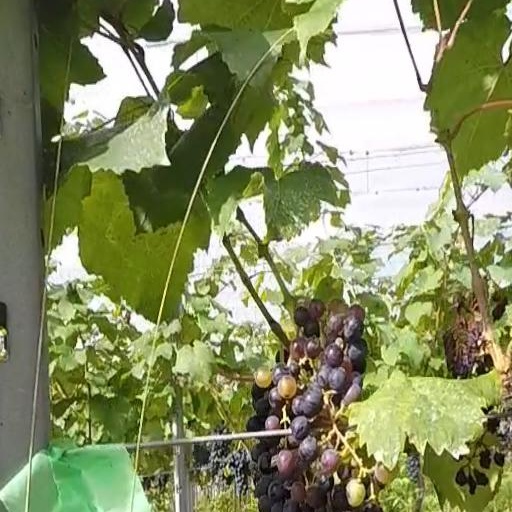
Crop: grape